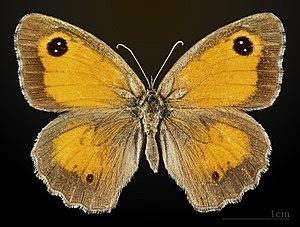
L’Amaryllis est une espèce de lépidoptères de la famille des Nymphalidae et de la sous-famille des Satyrinae.